Robert Chung affair

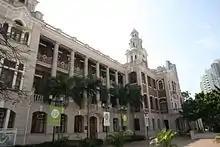
Main Building of the University of Hong Kong, in 2013

Given the allegation of interference was so grave, the University Council resolved to set up an enquiry under Arrangement of Statutes after an extraordinary meeting on 25 July, to ascertain the facts surrounding Chung's allegations and "report to the Council in writing on the panel's findings together with the panel's opinion pursuant to such findings and recommendation (if any) for action by the Council".